Expedition 69

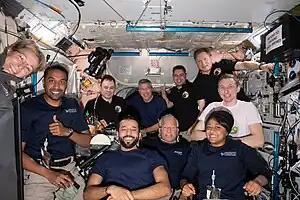

Initially, the expedition consisted of Prokopyev and his two Soyuz MS-22/23 crewmates, Dmitry Petelin from Russia and American astronaut Francisco Rubio, as well as American astronauts Stephen G. Bowen and Warren Hoburg, Emirati astronaut Sultan Al Neyadi, and another Russian cosmonaut Andrey Fedyaev, who launched aboard SpaceX Crew-6 on March 2, 2023 and were transferred from Expedition 68 alongside the Soyuz MS-22/23 crew. The departure of the MS-22 spacecraft with its crew was ultimately canceled because of a coolant leak in December 2022. The decision was made to return Soyuz MS-22 uncrewed and launch Soyuz MS-23 uncrewed as its replacement. By the time the MS-22/23 crew returned to Earth on 27 September 2023, which was the end of Expedition 69, they had spent more than a year in space due to their mission extension.